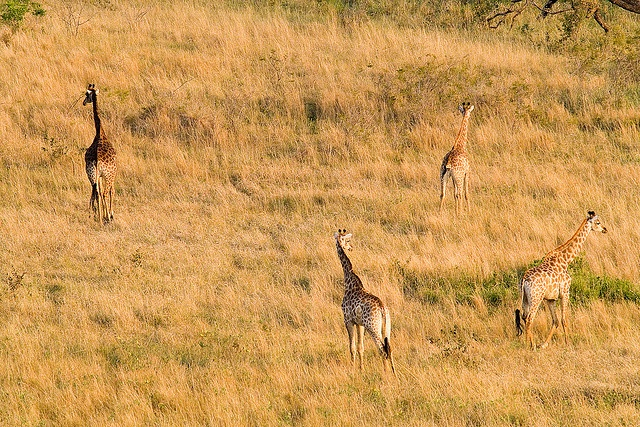
Four giraffe standing in the grass near each other.
Giraffes standing on the side of a grassy hill.
A group of giraffes that are in the grass.
A group of giraffes are standing on a grassy field.
a couple of giraffes in a grassy field